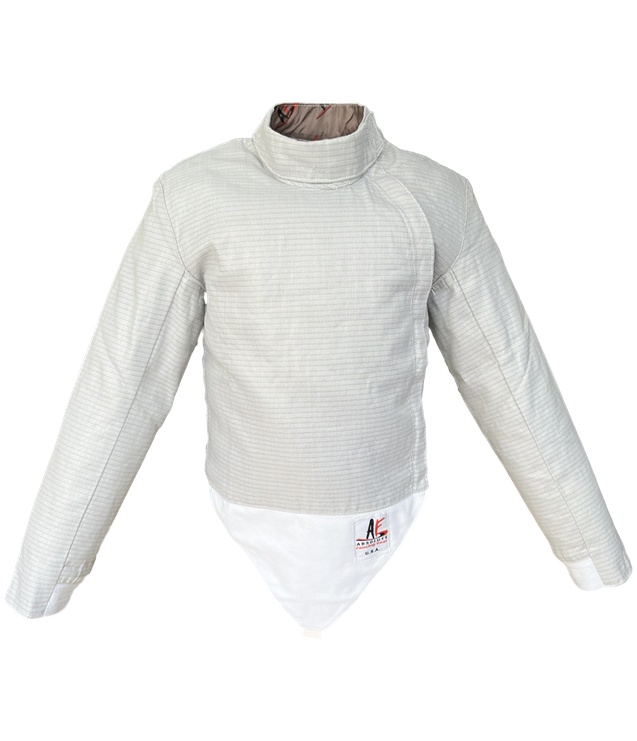
AF Men's Front Zip Sabre Lame
Code: 3103 Description: This lame model, made of a special material with metallic threads running throughout, is designed for male sabre fencers. This model is not meant for washing. Therefore, please air it after every training.
Brand: Absolute
Category: Sporting Goods > Athletics > Fencing > Fencing Protective Gear > Fencing Jackets & Lamés